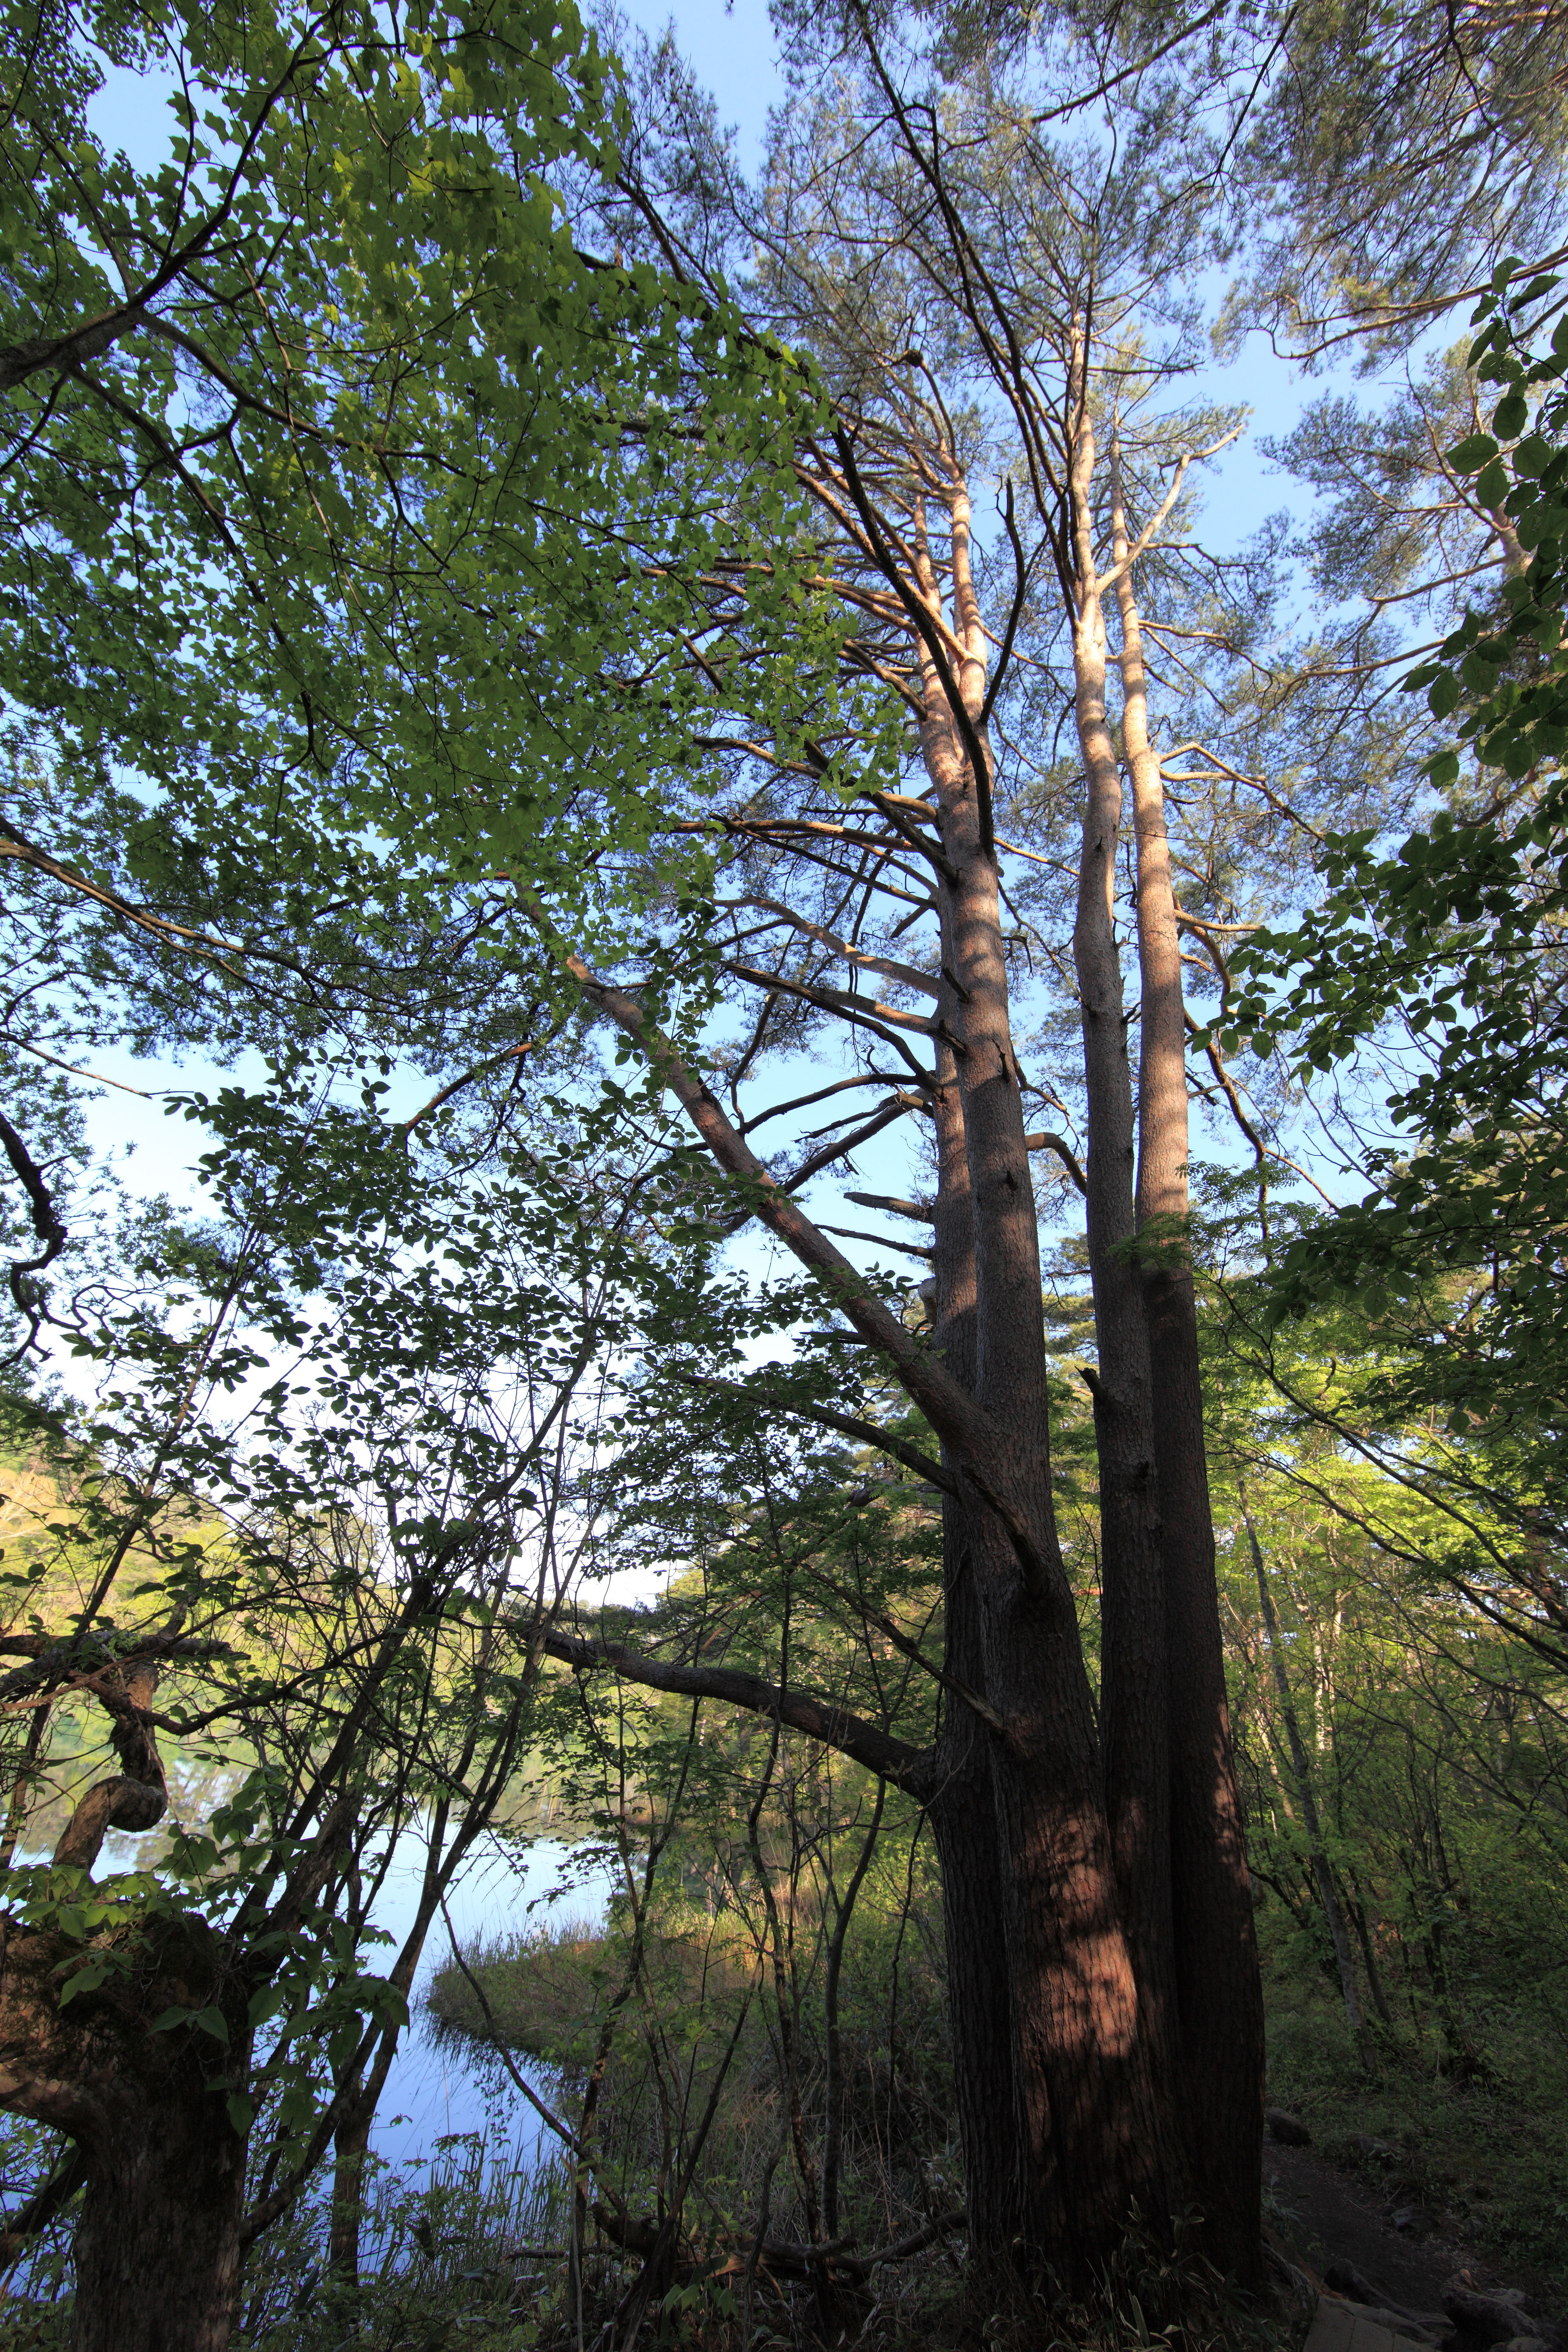
tree, forest, swamp, branch, plant, sky, trail, sunlight, leaf, lake, trunk, high, jungle, autumn, cool image, deciduous, 5d, grove, hires, woodland, i, markii, ecosystem, hi, res, resolution, fukushima, goshikinuma, yamagun, biome, old growth forest, woody plant, temperate broadleaf and mixed forest, valdivian temperate rain forest